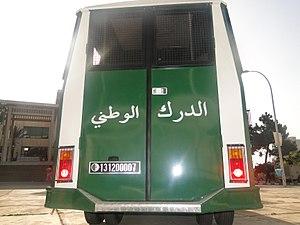
Les groupements d'interventions, sont les unités anti-émeute de la gendarmerie nationale algérienne.